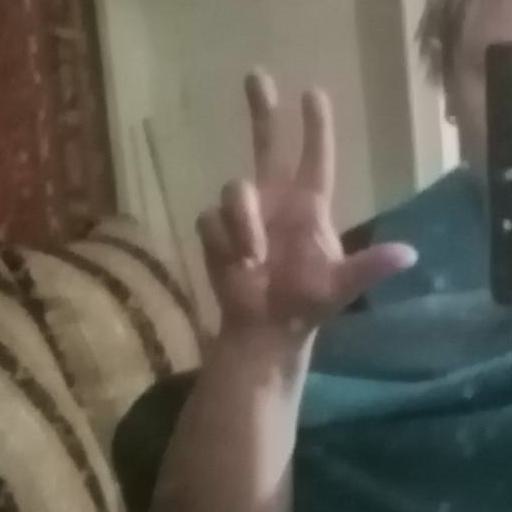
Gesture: three2